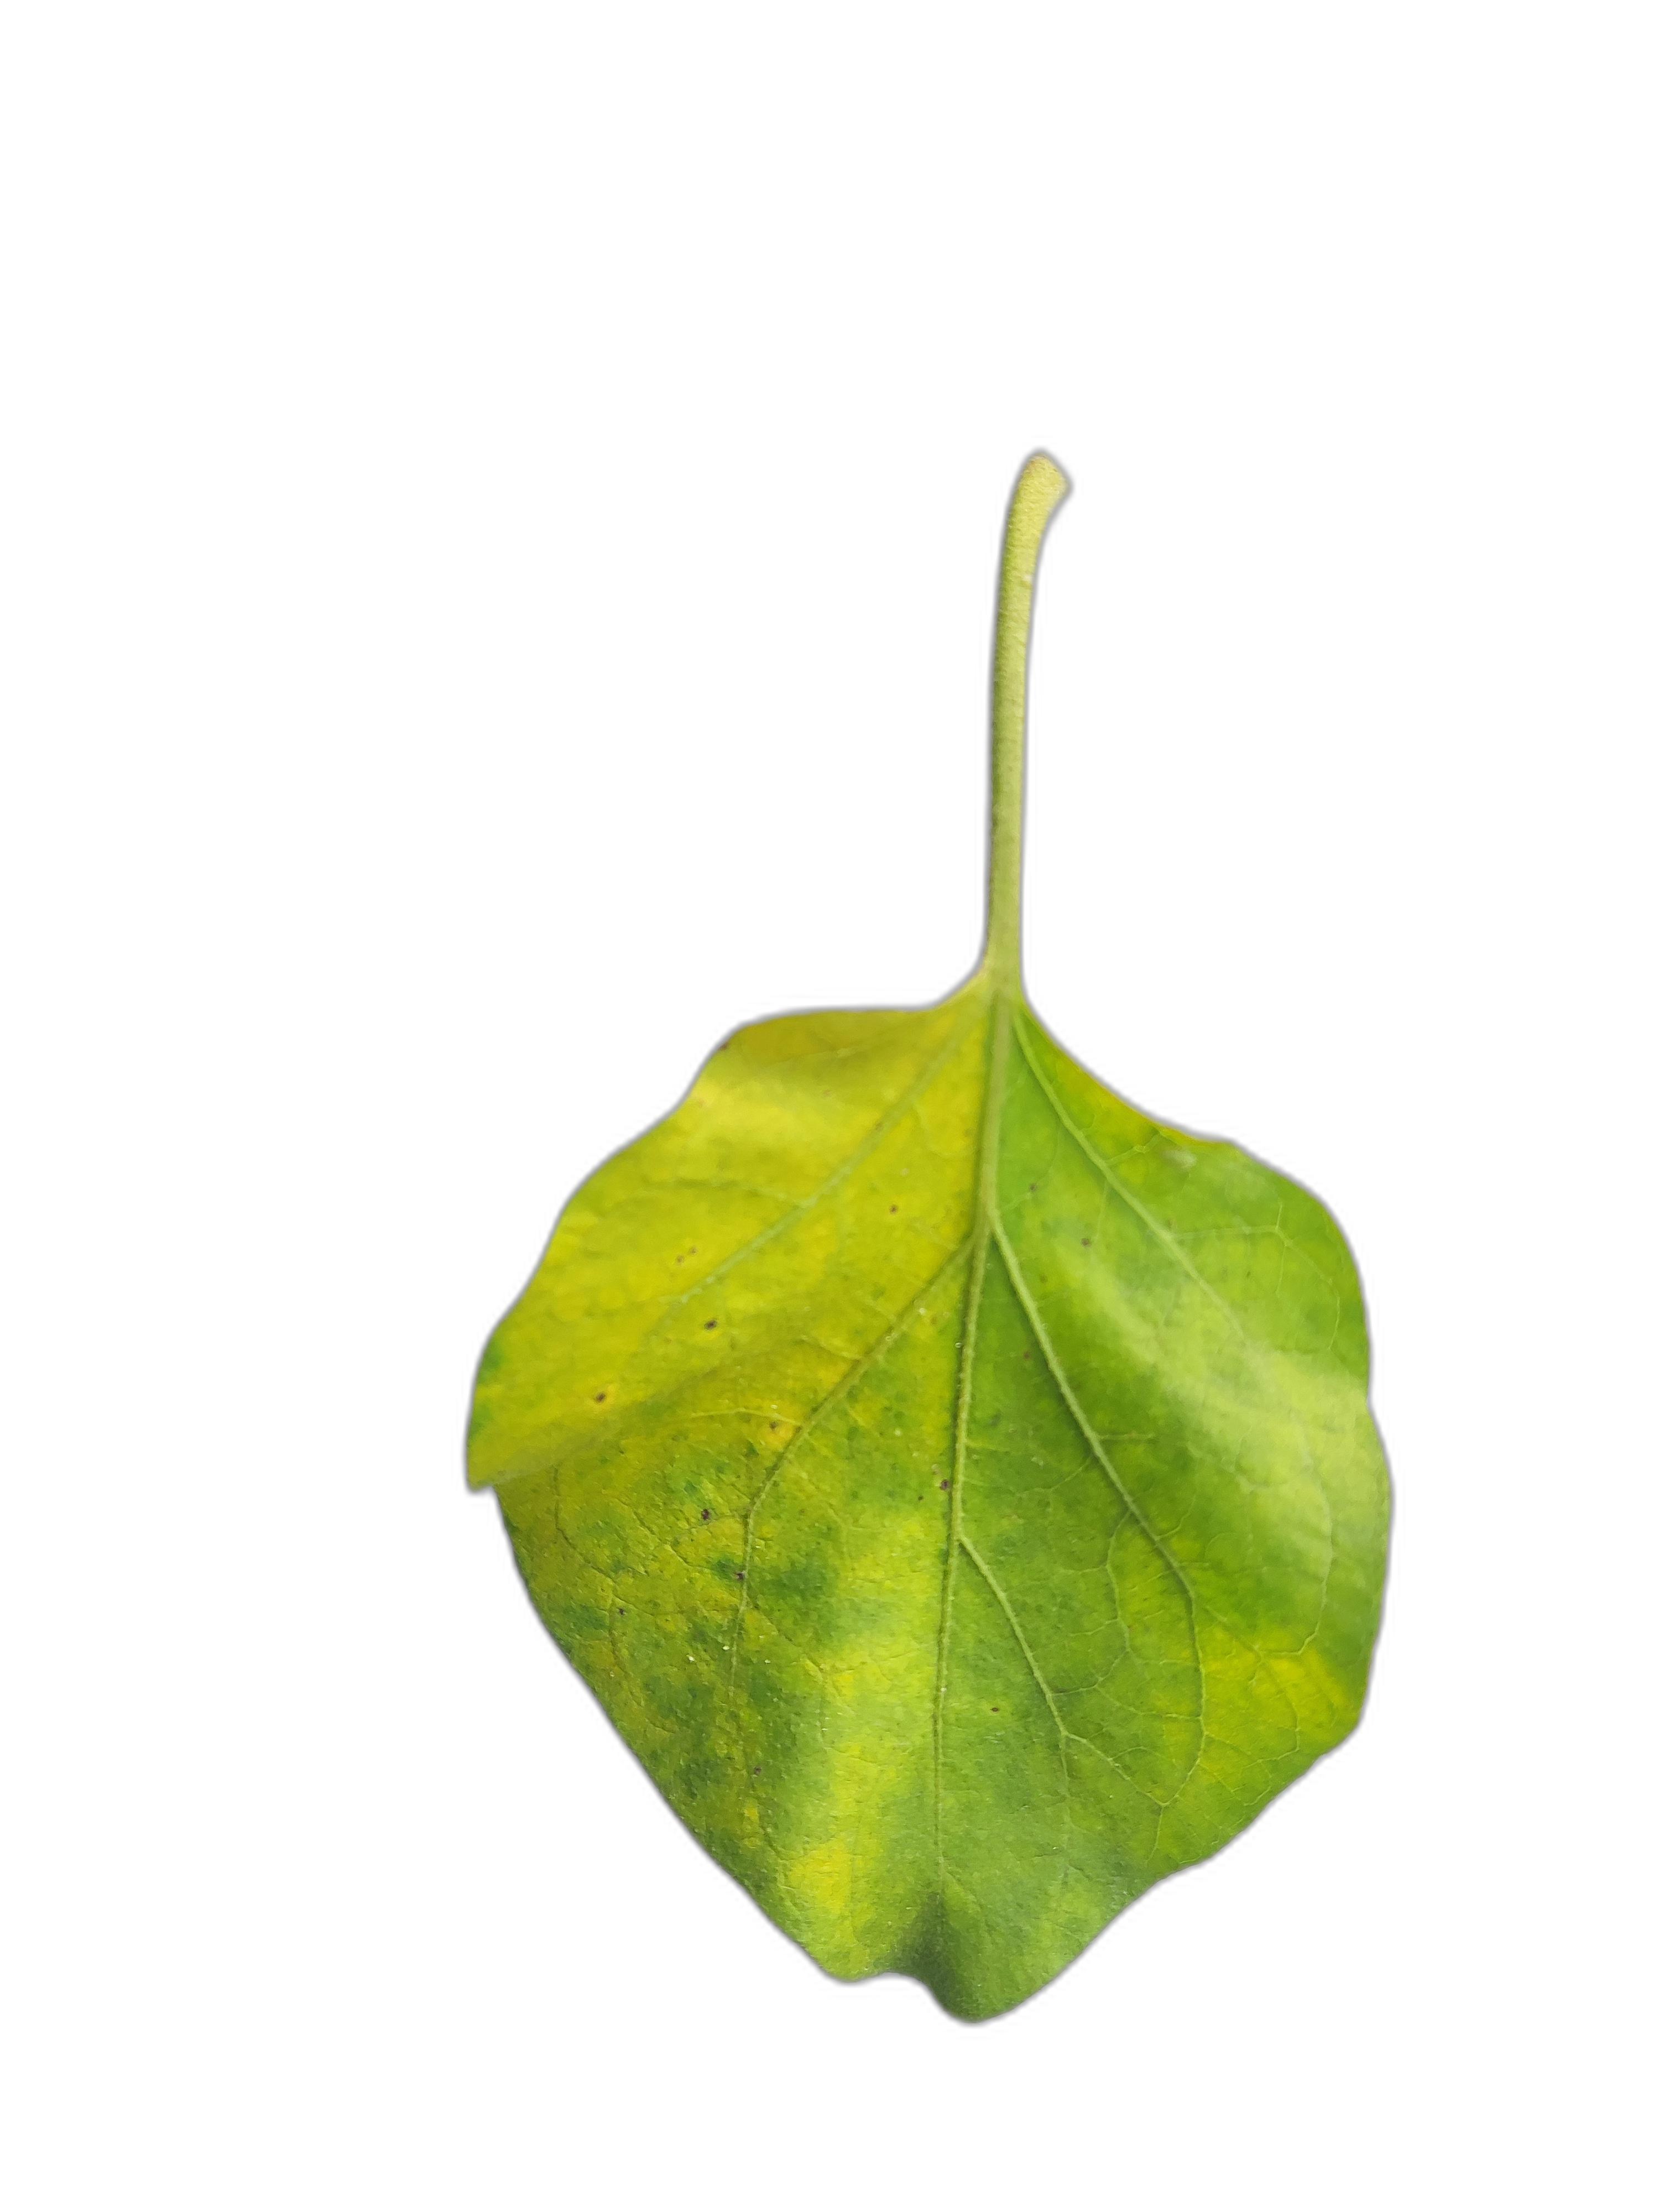
Label: Mosaic Virus Disease